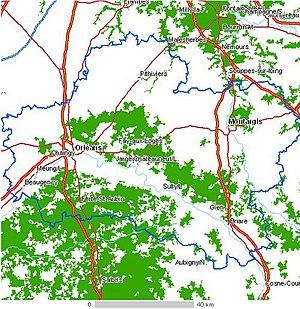
Le département du Loiret est un département français situé à une centaine de kilomètres au sud de Paris. Il fait partie de la région Centre-Val de Loire. L'Insee et la Poste lui attribuent le code 45. Sa préfecture est Orléans et c'est aussi le chef-lieu de la région.